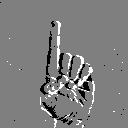
ASL letter: d